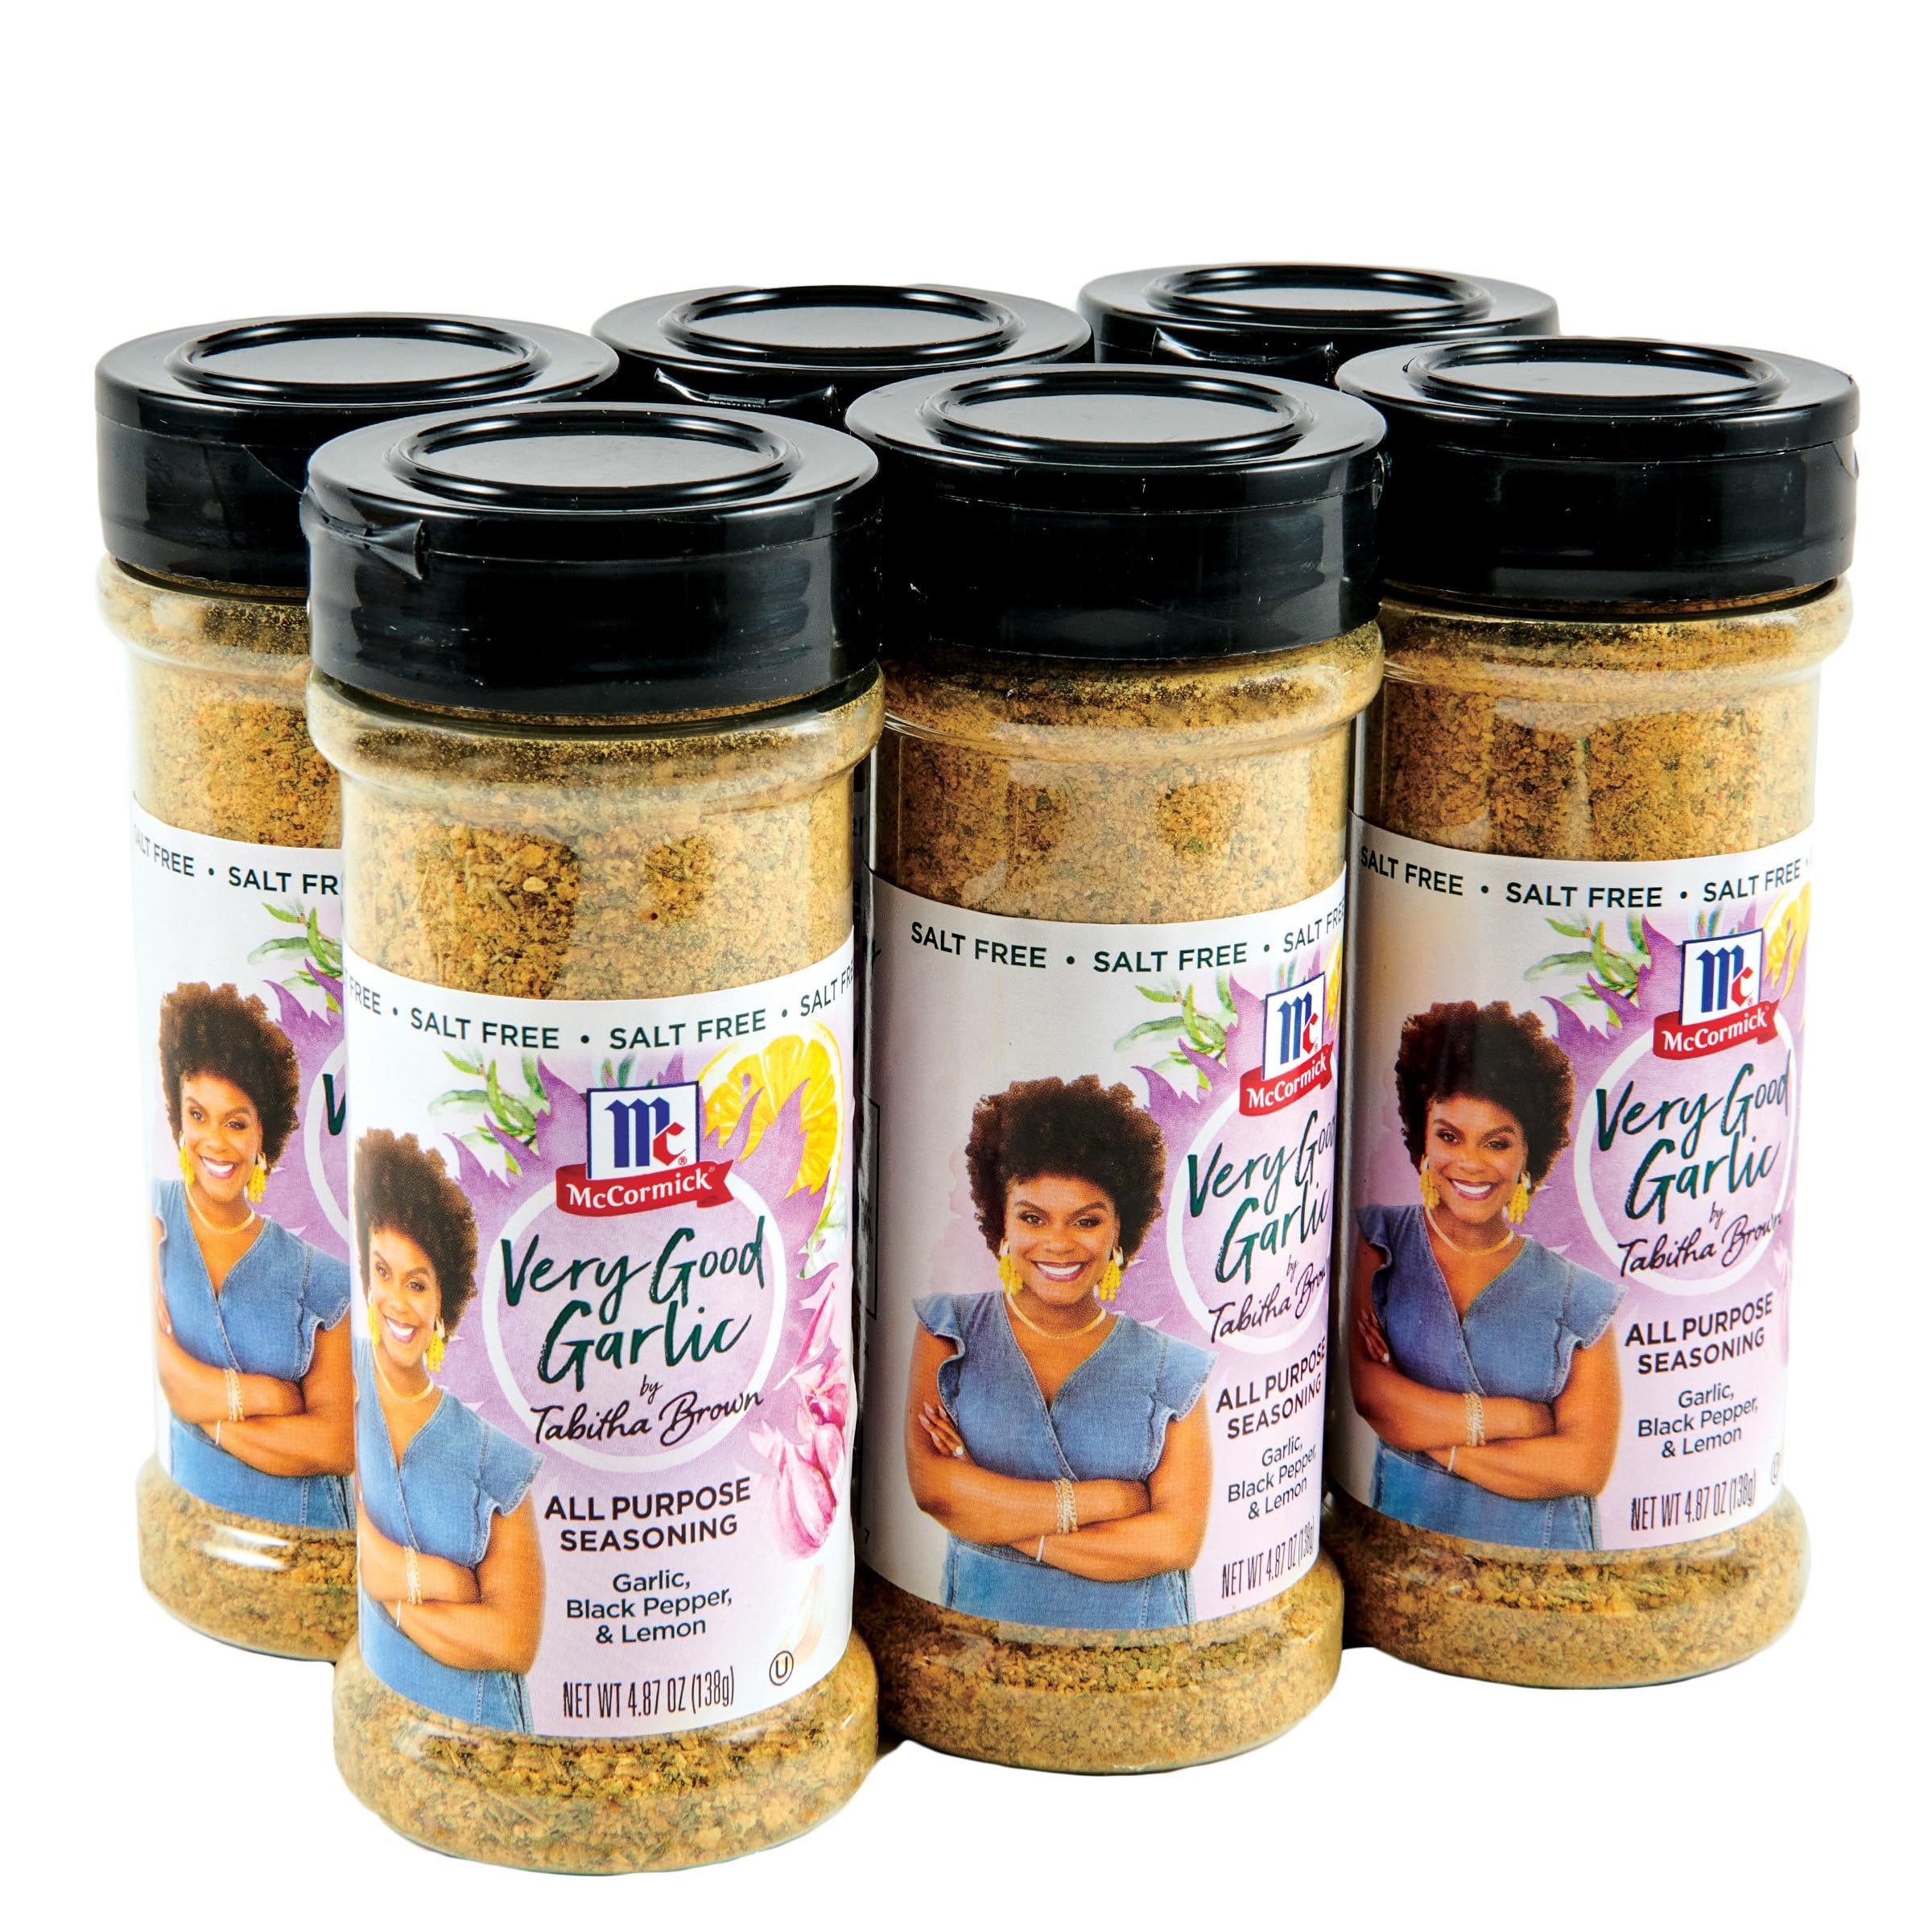
Item Name: McCormick Very Good Garlic All Purpose Seasoning by Tabitha Brown, 4.87 oz (Pack of 6)
Bullet Point 1: Created in partnership with McCormick and Tabitha Brown
Bullet Point 2: Salt free, garlicky all purpose spice seasoning
Bullet Point 3: Made with McCormick spices, a blend of garlic and lemon
Bullet Point 4: Loaded with garlic to add savory flavor to vegetables, pasta, spaghetti sauce and more
Bullet Point 5: No wrong way to use it, ‘cause that’s your business
Value: 29.22
Unit: Ounce

Price: 6.43